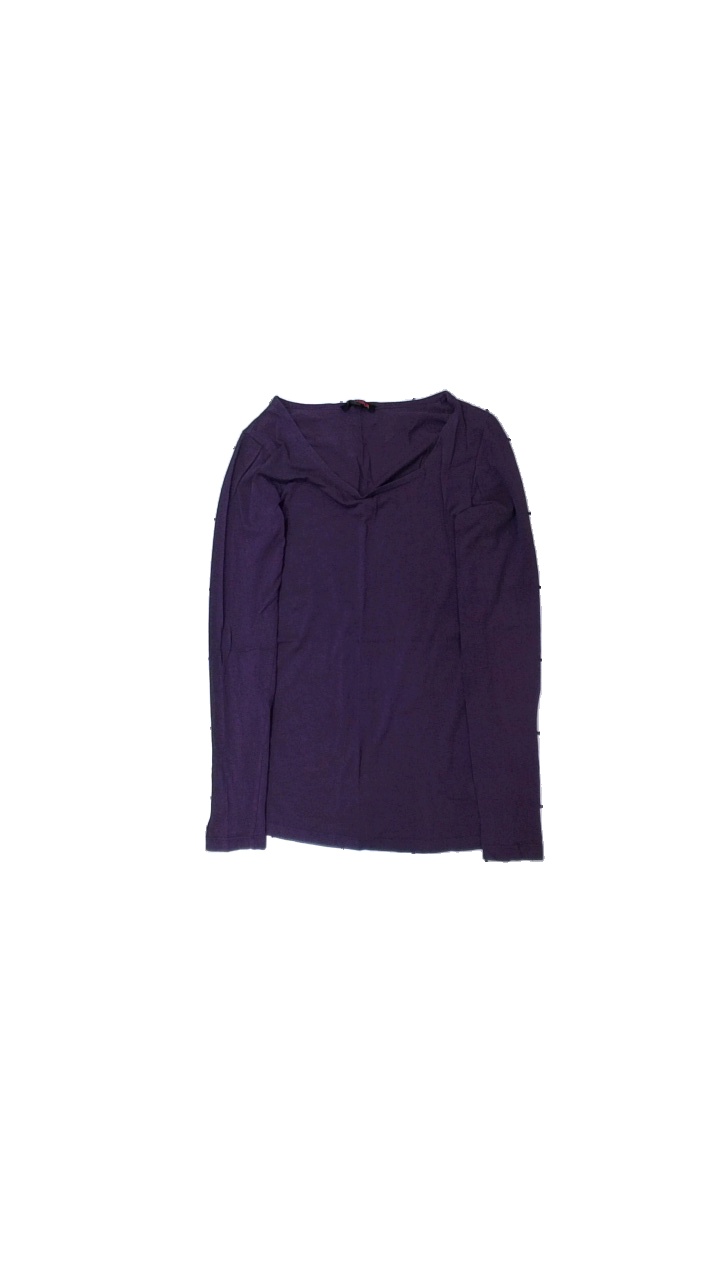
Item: Top (Ladies)
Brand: Indiska
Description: top
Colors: Purple
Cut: C-collar
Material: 100% viskos
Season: All
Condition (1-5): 4
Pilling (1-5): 3
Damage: luddigt/dammig
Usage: Export
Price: <50